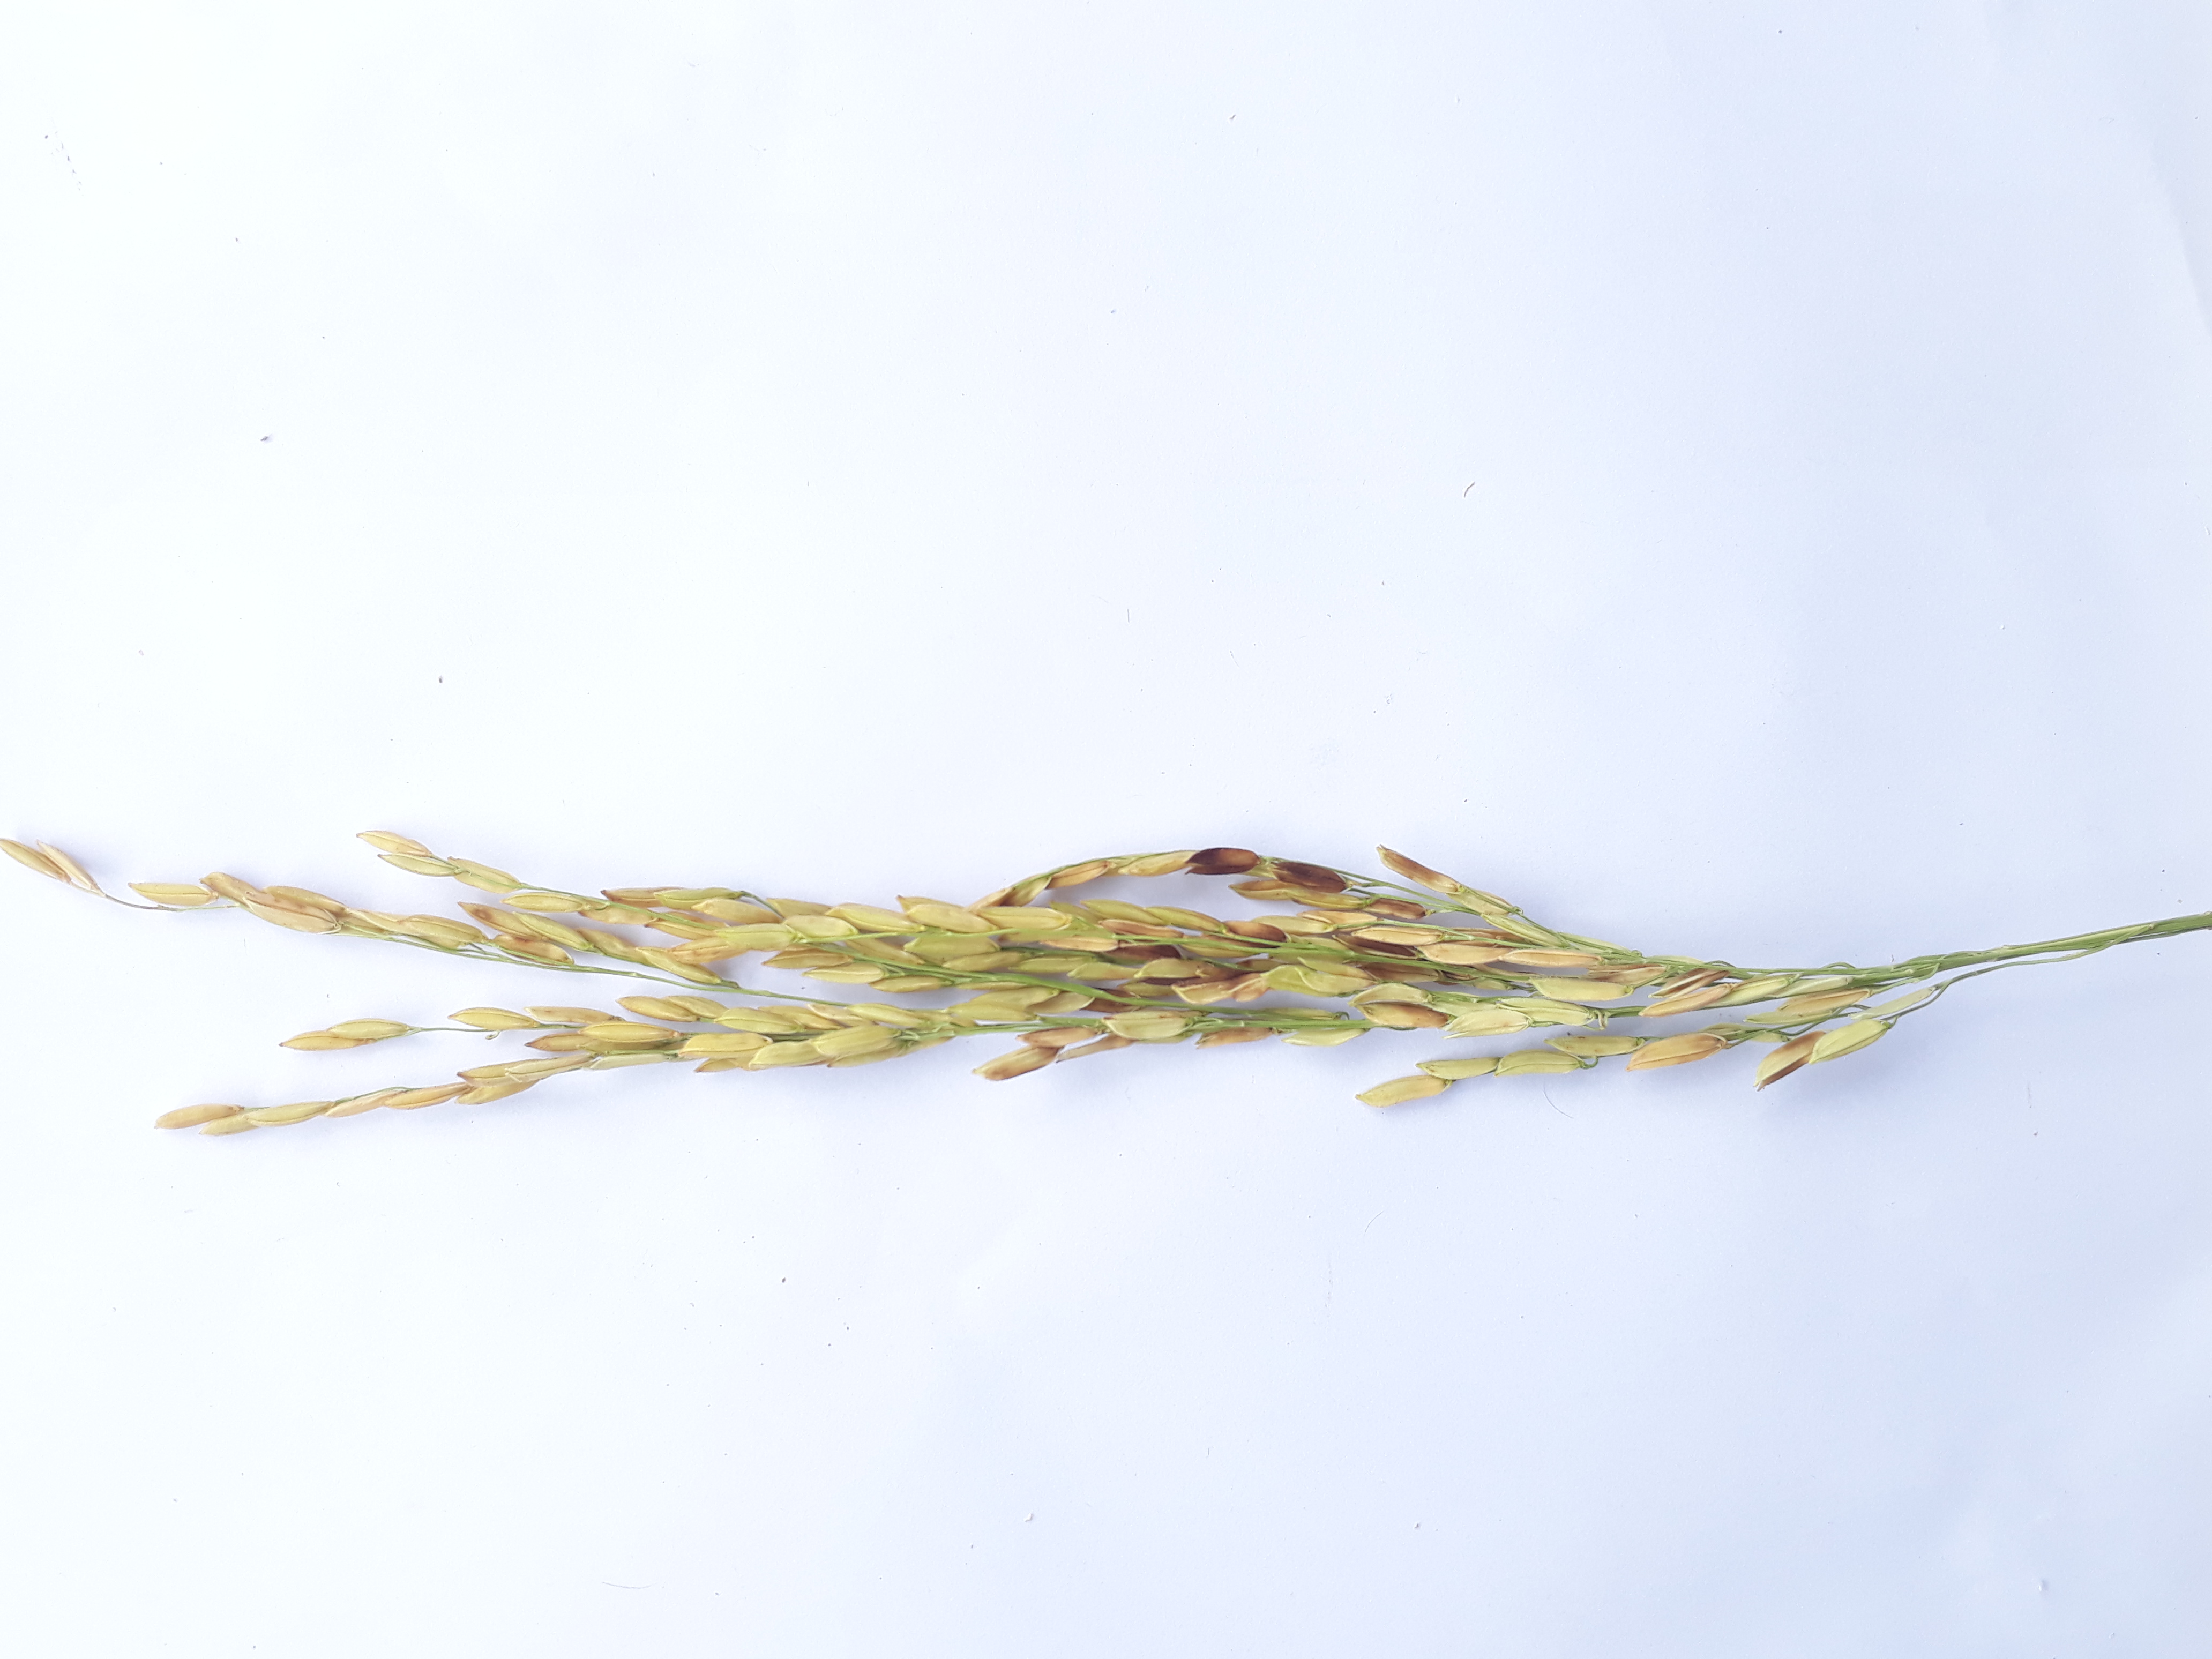
Label: Very Damage